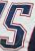
Number: 5